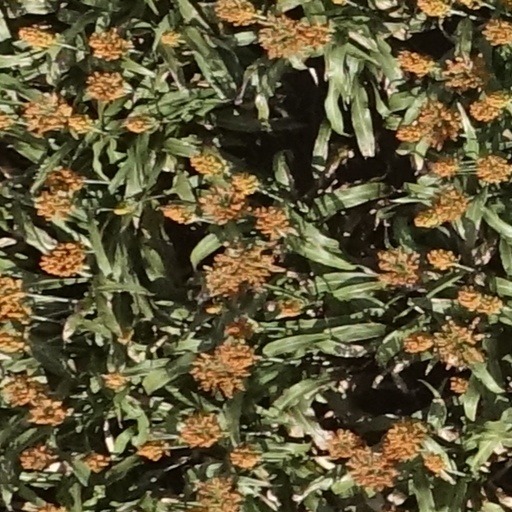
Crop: sorghum